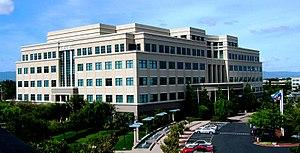
Cisco Systems est une entreprise informatique américaine spécialisée, à l’origine, dans le matériel réseau, et depuis 2009 dans les serveurs. Elle est dirigée par Chuck Robbins depuis juillet 2015. Son prédécesseur, John Chambers, était en fonction depuis 1995 et est président du conseil d'administration depuis novembre 2006.